J Mascis

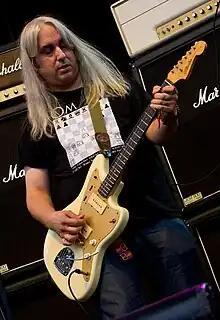
J Mascis at Virgin Festival in 2009

Joseph Donald Mascis Jr. (born December 10, 1965), better known as J Mascis, is an American musician who is the singer, guitarist and main songwriter for the alternative rock band Dinosaur Jr. He has also released several albums as a solo artist and played drums and guitar on other projects. He was ranked number 74 in a "Rolling Stone" list of the "100 Greatest Guitarists", and number 5 in a similar list for "Spin" magazine in 2012.